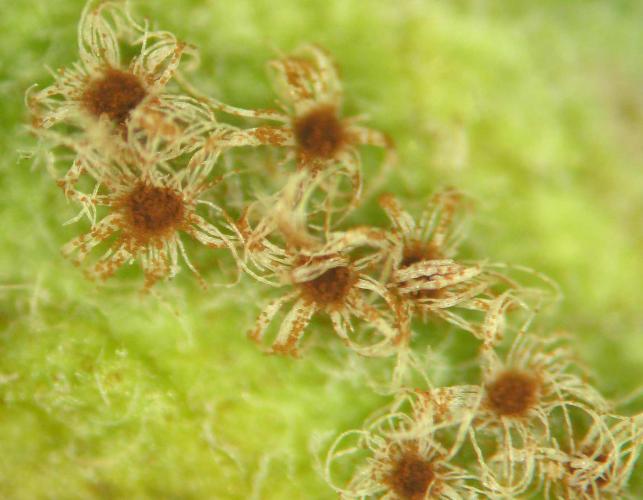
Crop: apple
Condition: rust